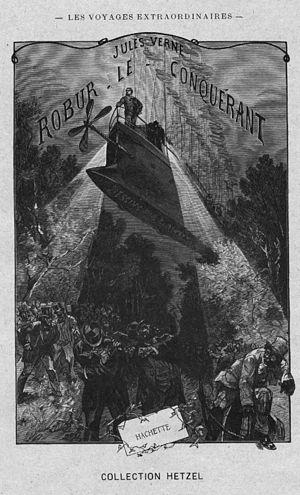
Robur-le-Conquérant est un roman d'anticipation de Jules Verne, paru en 1886.